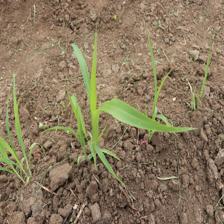
Label: Sorghum